New Jersey v. New York

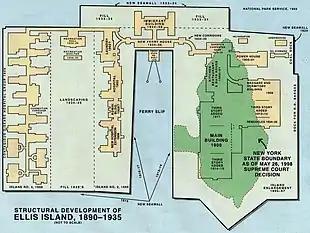
Map of Ellis Island showing New York in dark green surrounded by New Jersey

The federal government, which owned Ellis Island, expanded it from to by land reclamation between 1890 and 1934 to support its use as an immigration station. New Jersey contended that the artificial portions of the island were part of New Jersey because the submerged land under it belonged to New Jersey. Jurisdictional disputes re-emerged in the 1980s, with the renovation of Ellis Island, and then again in the 1990s, with proposed redevelopment of the south side.